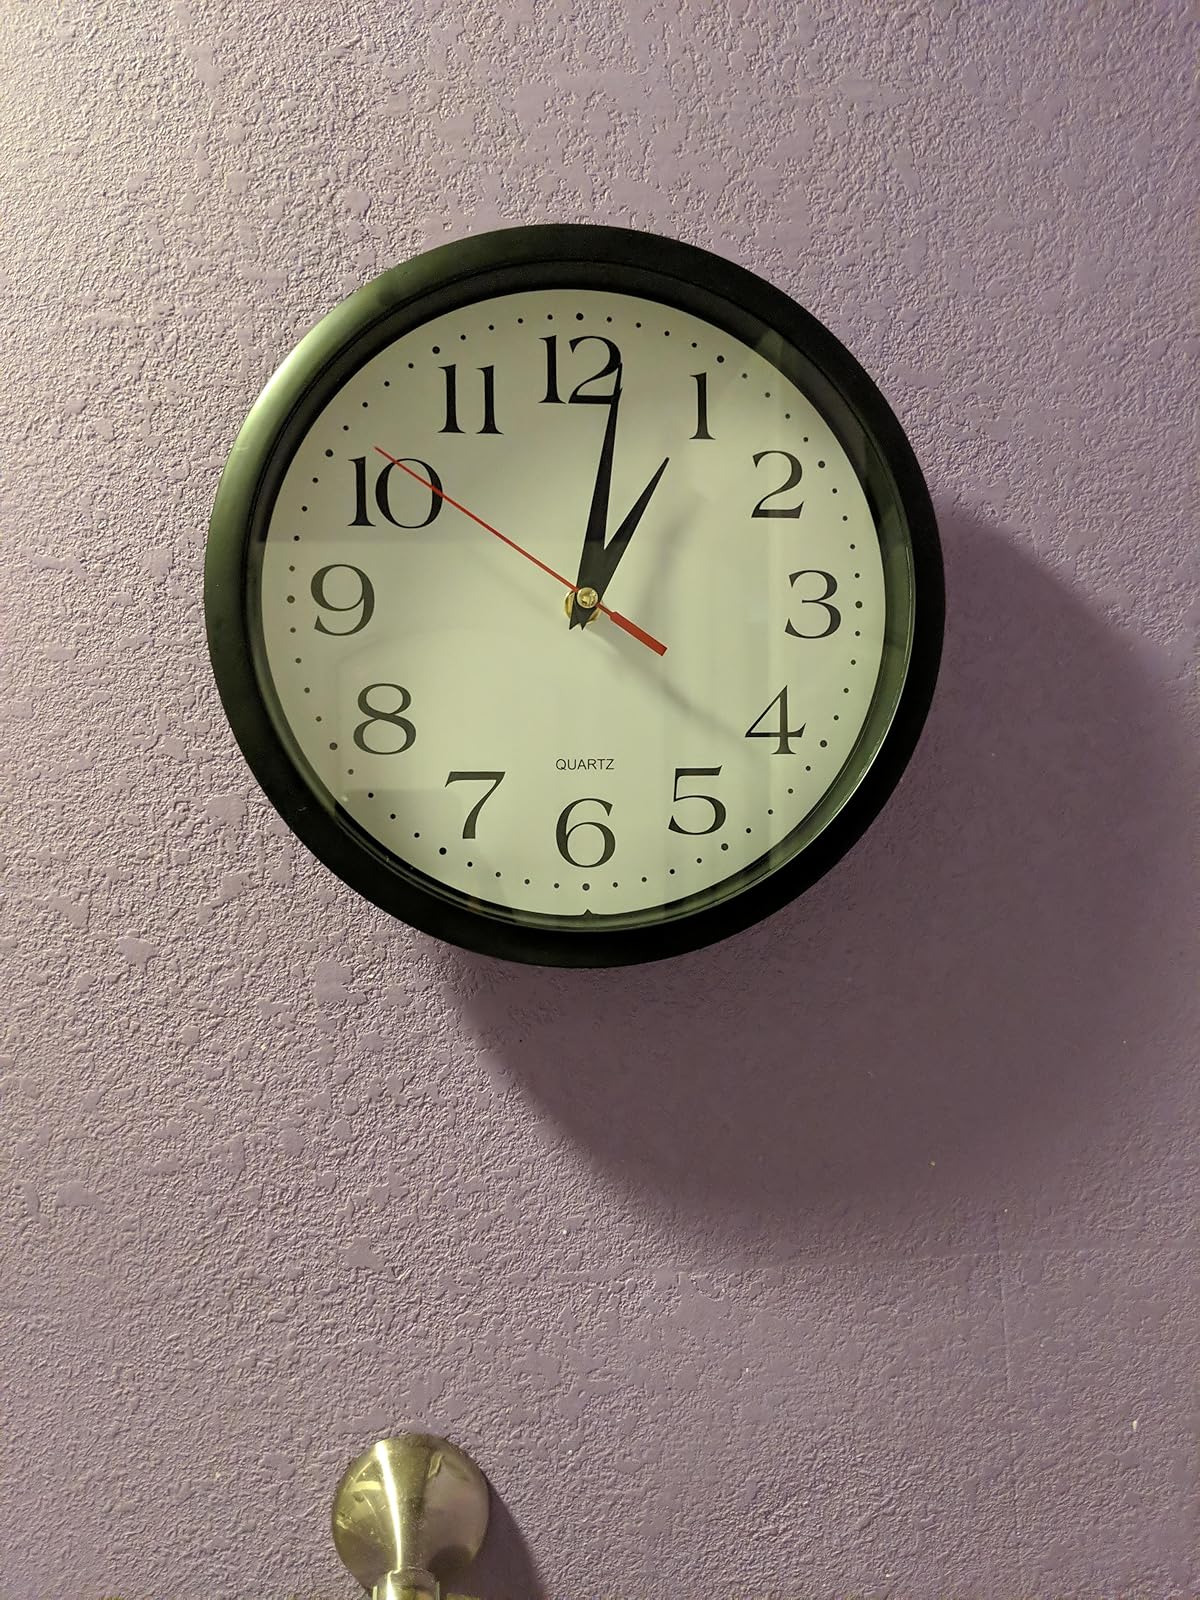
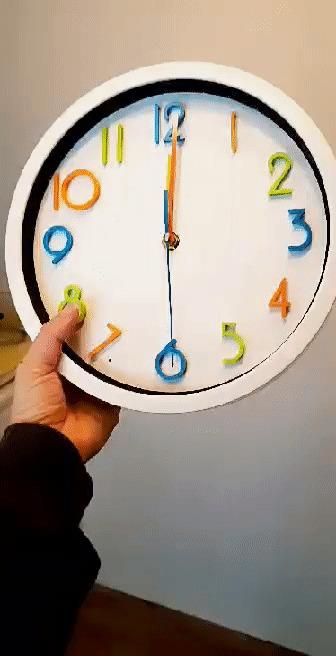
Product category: clock
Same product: no